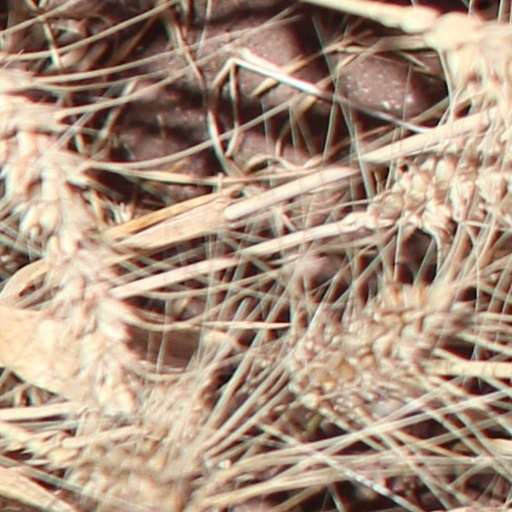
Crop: wheat